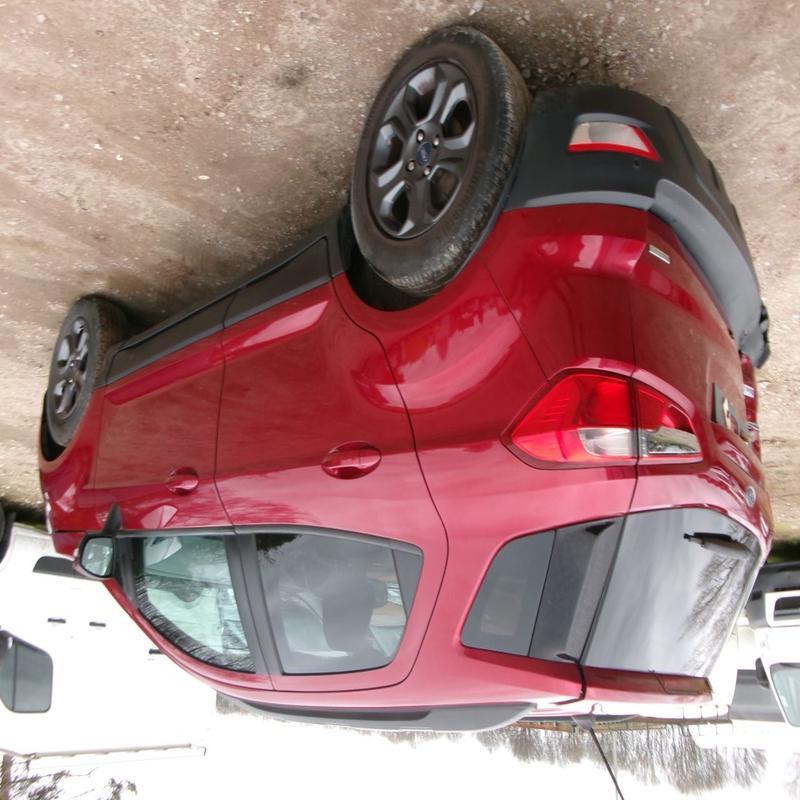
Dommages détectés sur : aile avant droite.
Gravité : mineur